Izukyū Corporation

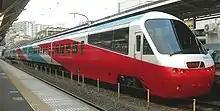
Izukyu 2100 series "Alpha Resort 21" train

The is a private railroad company in Japan, and a subsidiary of the Tokyu Corporation. The company operates the Izu Kyūkō Line train service on Izu Peninsula in Shizuoka Prefecture, and has subsidiary operations involved in taxi and bus services, as well as real estate and leisure resort development and a cable television network.